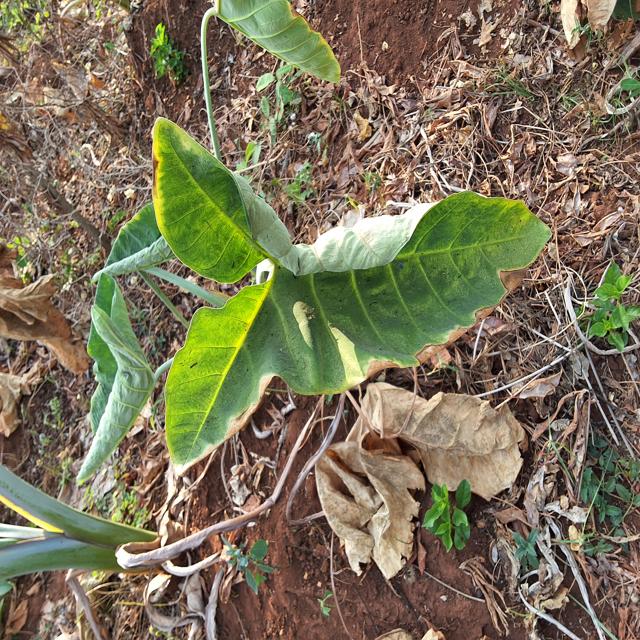
Label: Early_Blight